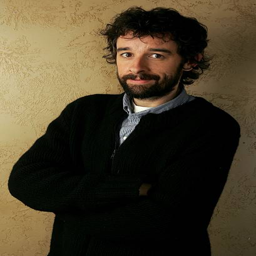
film director from the film poses for a portrait during festival .